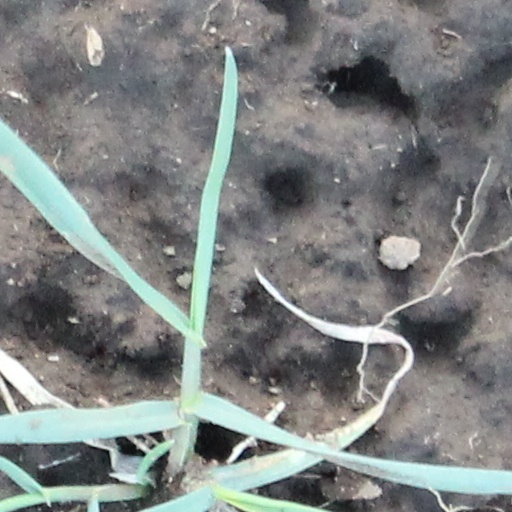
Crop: wheat